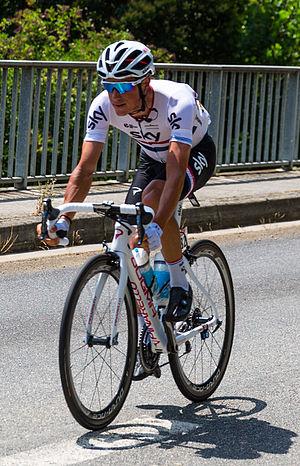
Peter Kennaugh (SKY) pendant la 13e étape.